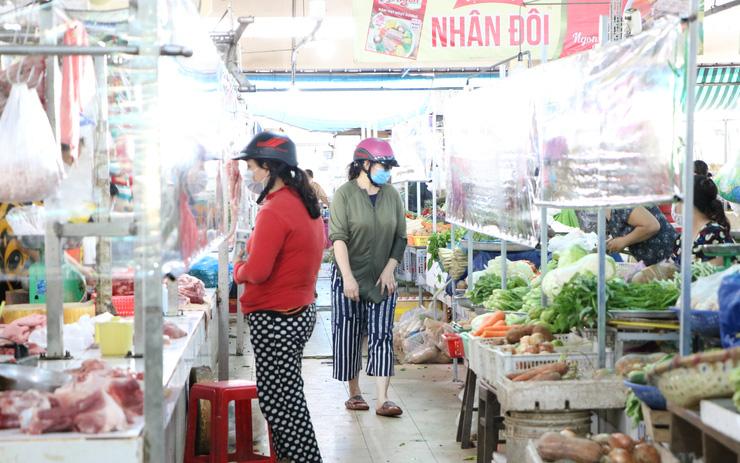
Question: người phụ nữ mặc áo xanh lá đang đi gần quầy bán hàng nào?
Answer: quầy bán rau